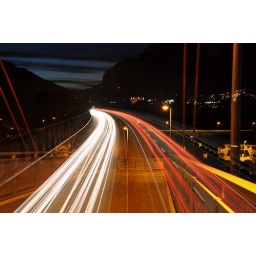
the first exposure was from the street below the bridge where I was standing, the second one of the bridge itself...